Duncan's First Nation

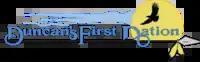

Duncan's First Nation is a First Nation in northwestern Alberta, Canada. It operates as an Indian band under the "Indian Act" representing a community of Aboriginal Canadians, in this case from the Woods Cree ethnic group. The band became a party to Treaty 8 with the Canadian Crown on July 1, 1899. Indian reserves were surveyed for the band in 1905, but the reserves were not confirmed by Order-in-Council until 1907 (eight parcels) and 1925 (two parcels). All but one reserves (#151A) were later surrendered to the Canadian government in 1928. One of them, #151K, was later returned to the band in 1965. The two remaining reserves are #151A, located west of Peace River, Alberta and #151K, located in the McLennon/Reno area, southeast of Peace River. The two reserves comprise a total area of , and the majority of the population lives on #151A. In 2012, the band had a registered population of 269, of whom 142 members living the band's reserves.